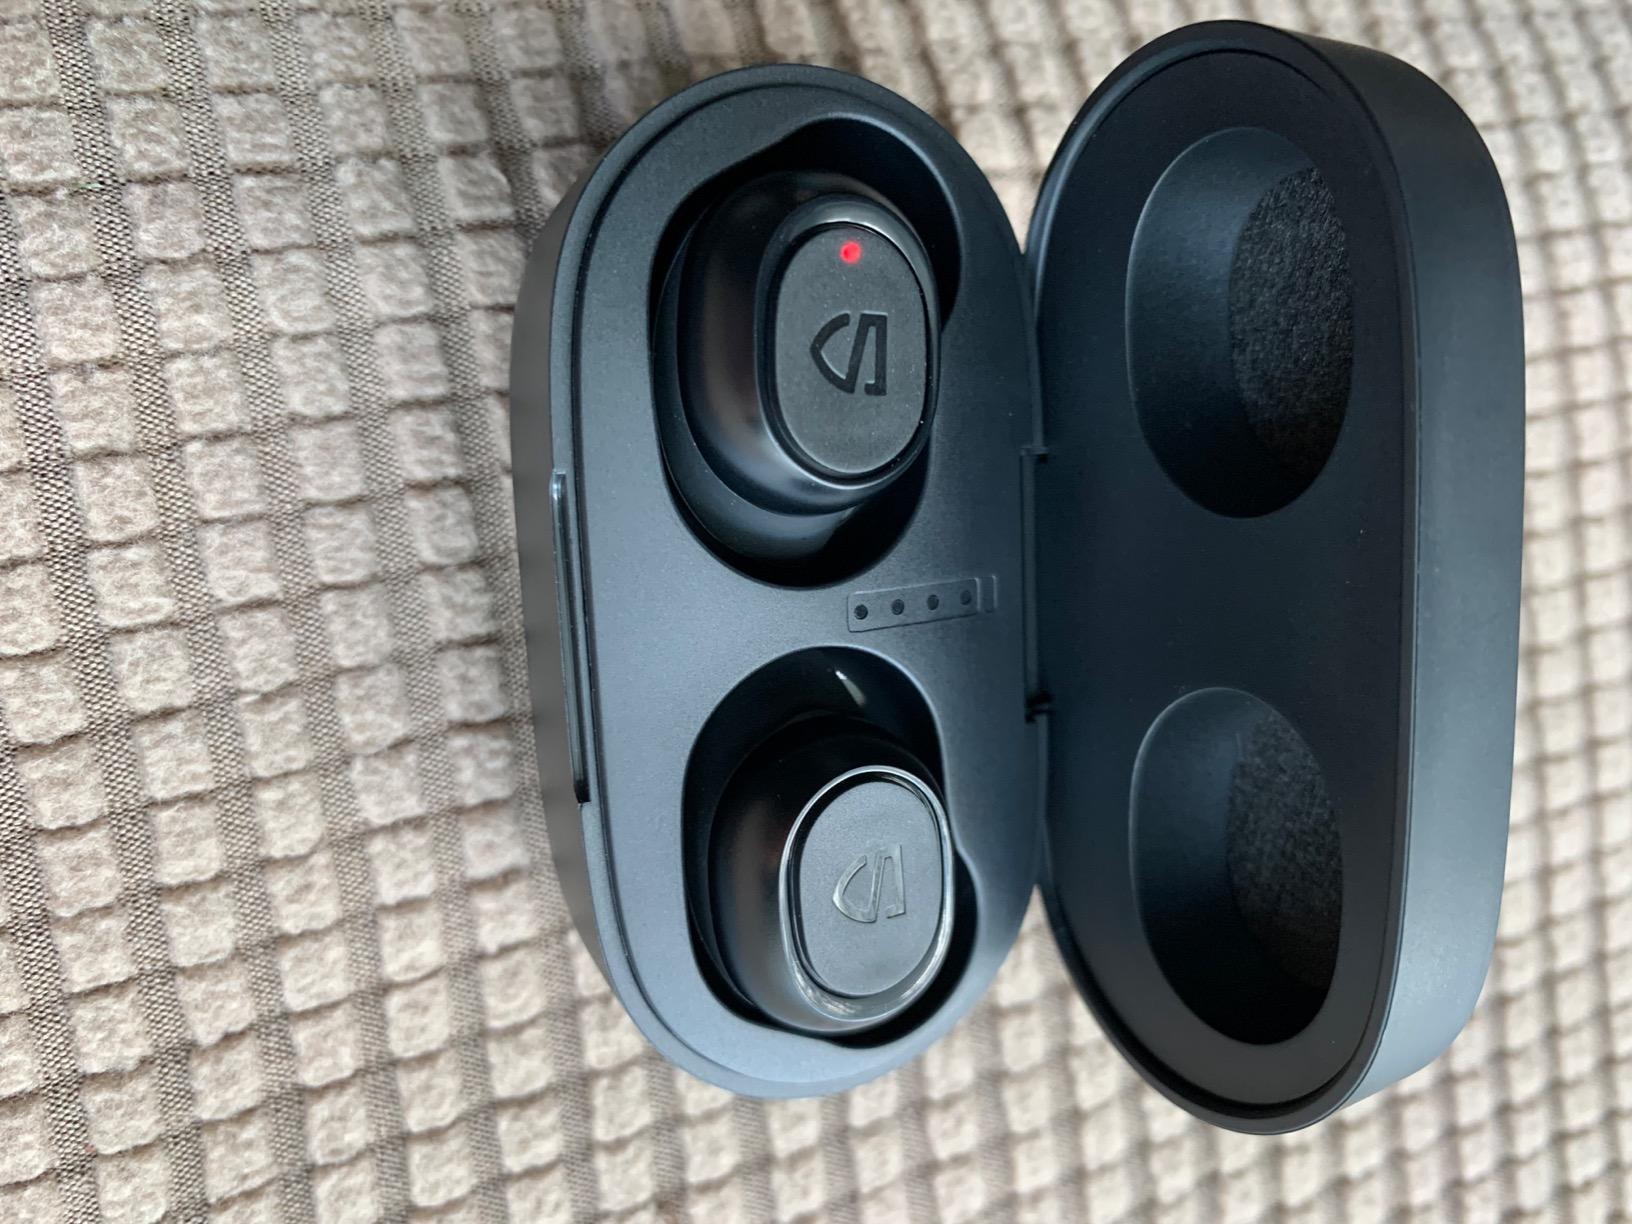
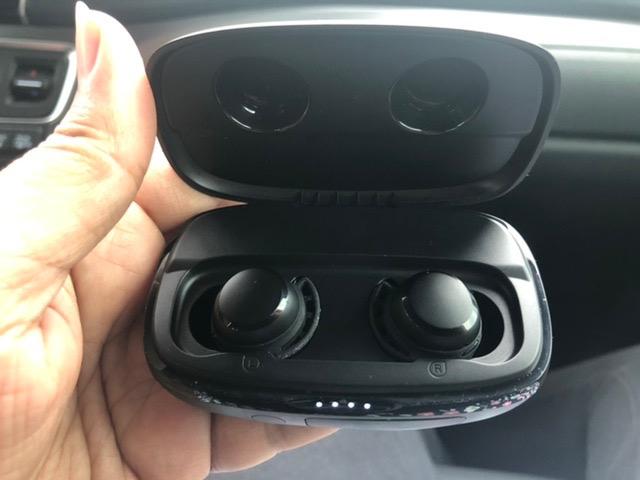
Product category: earbuds
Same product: no